AC power plugs and sockets: British and related types

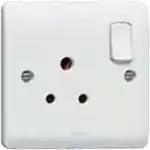
5 A switched socket-outlet to BS 546

There are four ratings of plug and socket in BS 546, 2 A, 5 A, 15 A and 30 A. Each has the same general appearance but they are different physical sizes to prevent interchangeability. They also have pin spacing which is different from the two-pin plugs specified in BS 372, so earthed plugs will not fit into unearthed sockets, and vice versa. Plugs fitted with BS 546 fuses have been optional since the original BS 546:1934 with maximum fuse ratings of 2 A in the 2 A plug, and 5 A in the 5 A, 15 A and 30 A plugs. In practice most BS 546 plugs are unfused with fused versions being unusual and expensive.